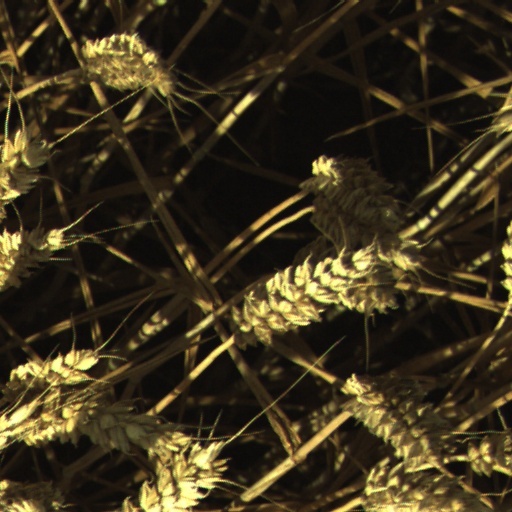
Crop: wheat